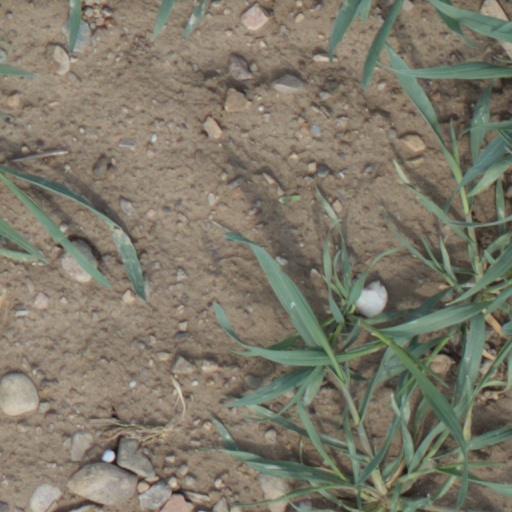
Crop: wheat